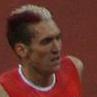
Age: 22